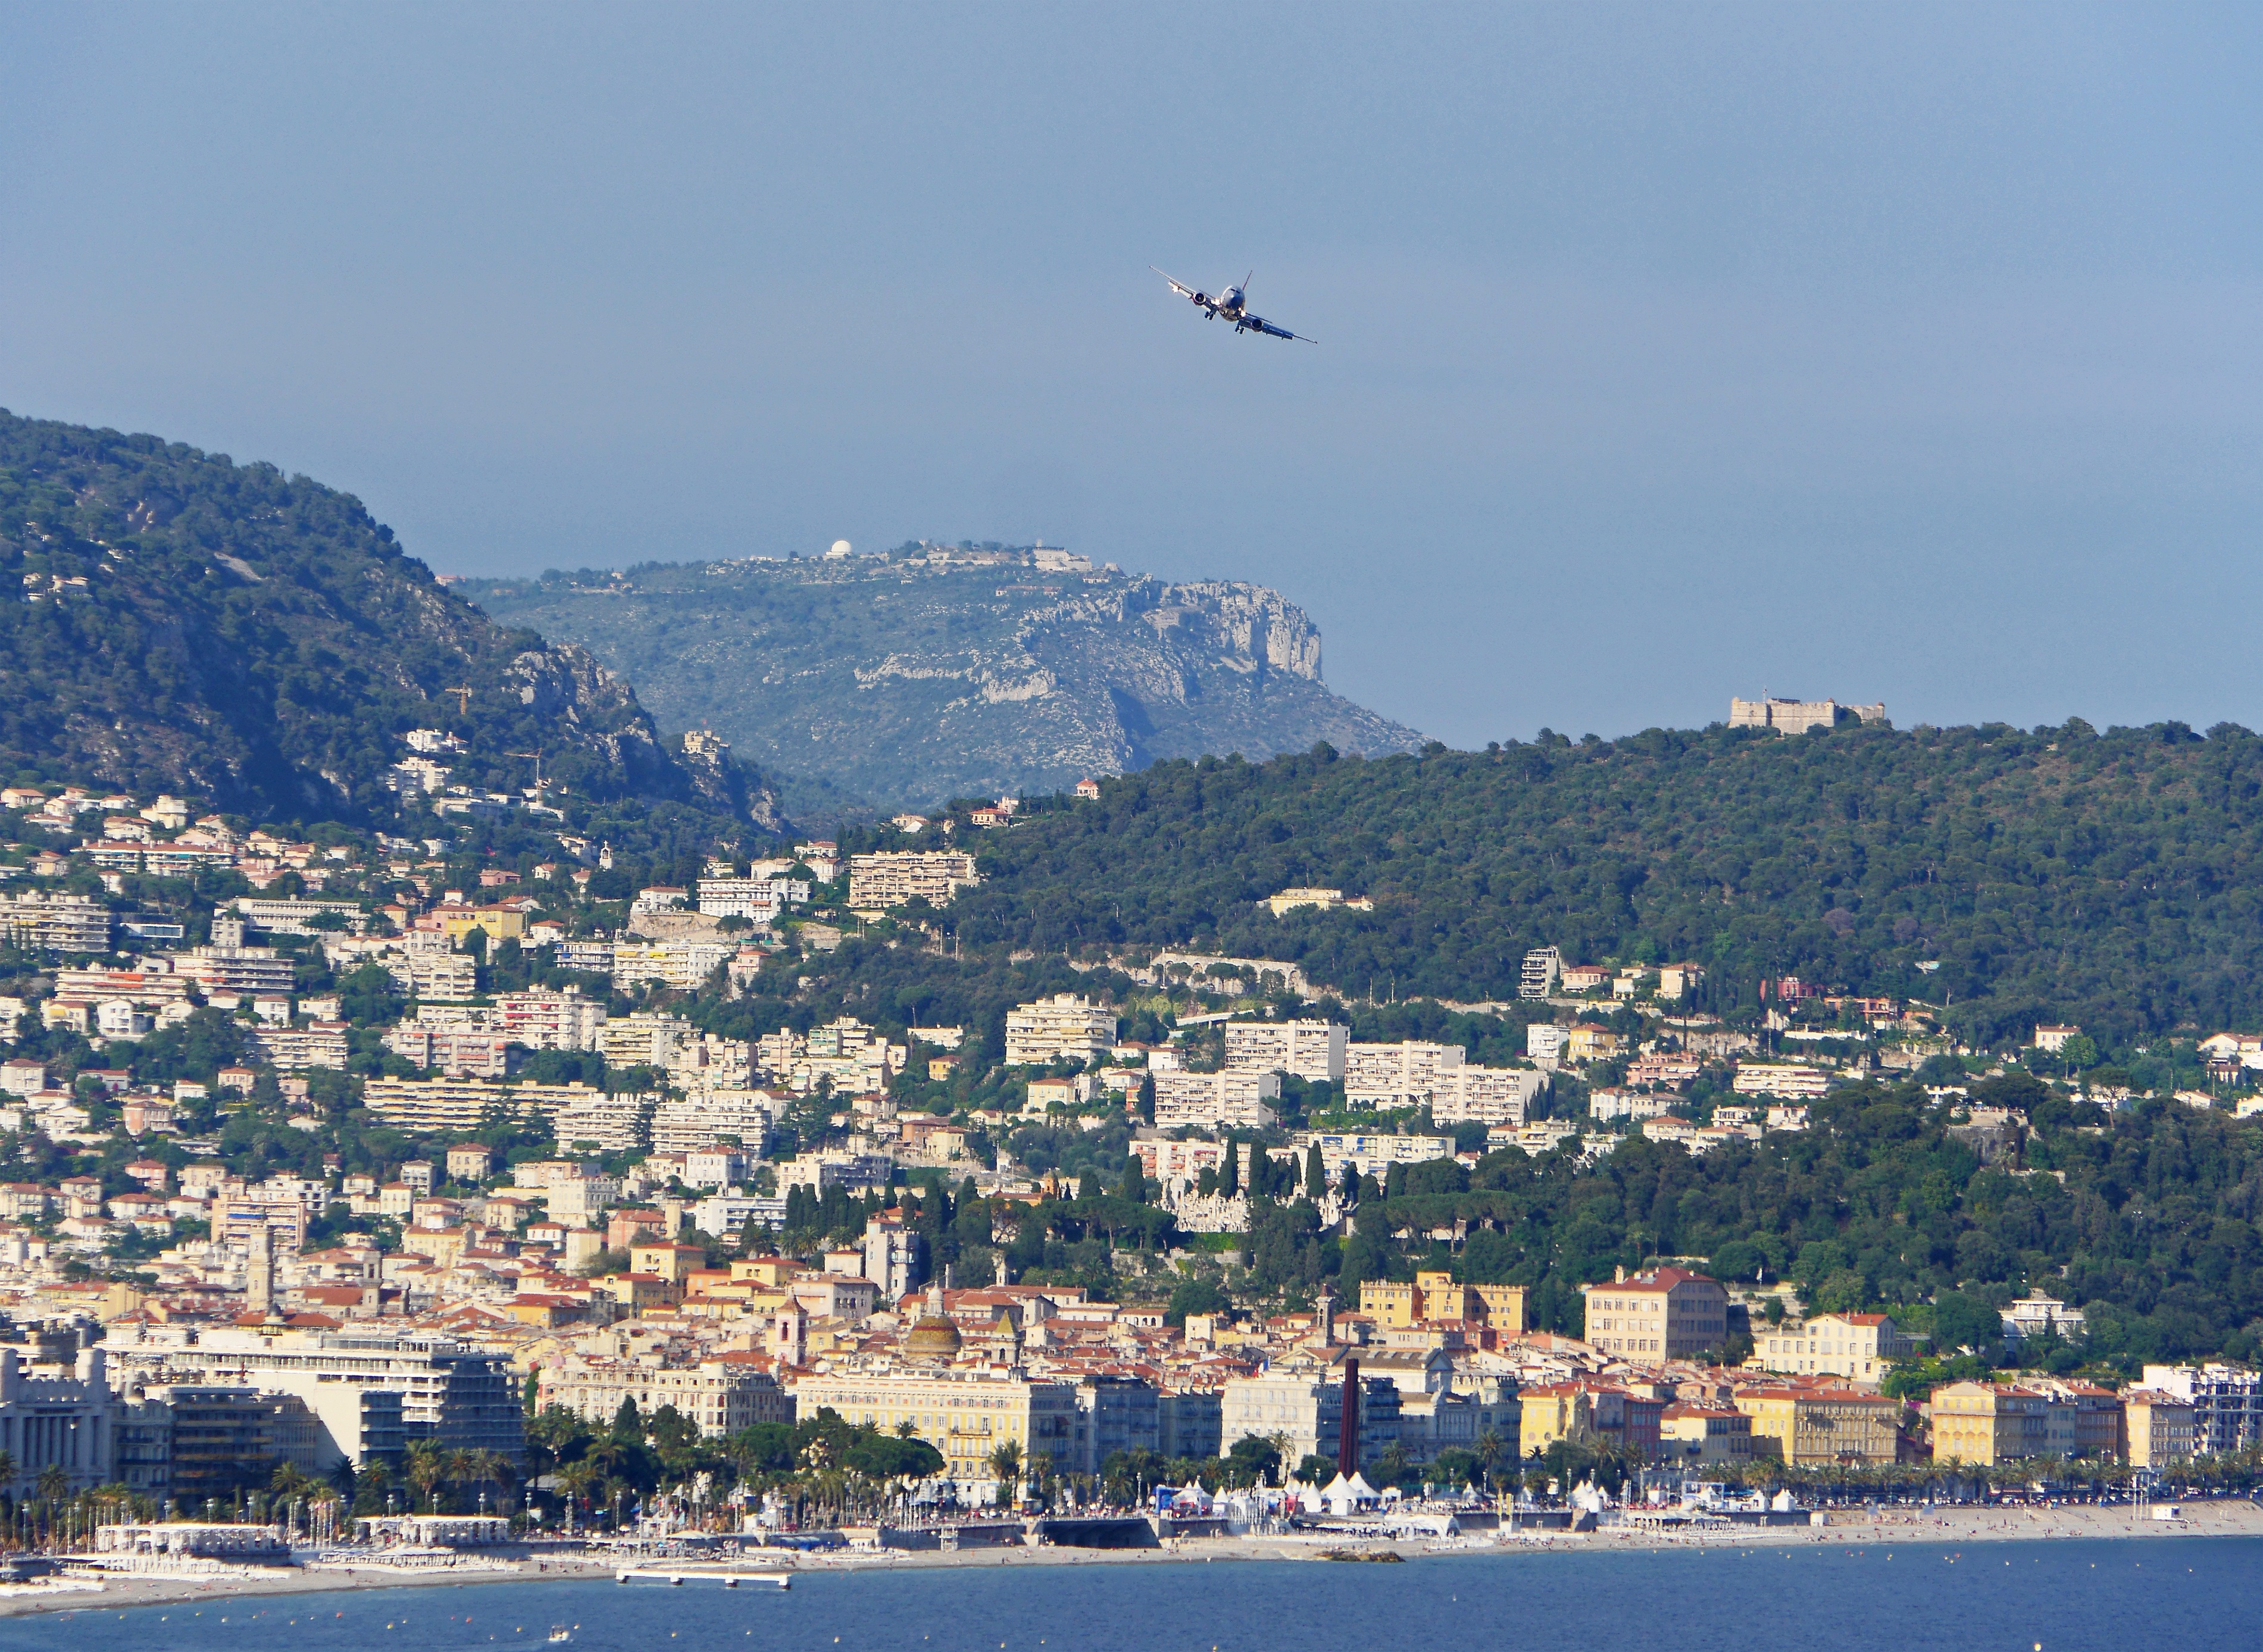
beach, sea, coast, mountain, skyline, mountain range, cityscape, airport, aircraft, jet, vehicle, flight, bay, old town, nice, monaco, landing, flyer, approach, big city, south of france, c te d azur, aerial photography, center ville, hausberg, atmosphere of earth